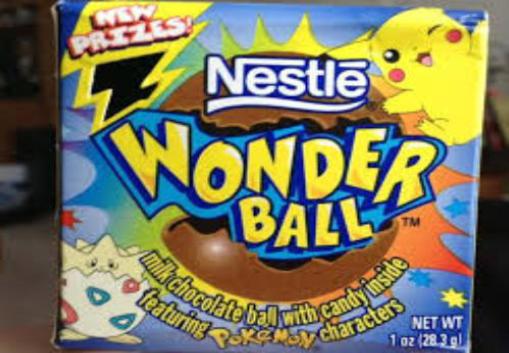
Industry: Leisure